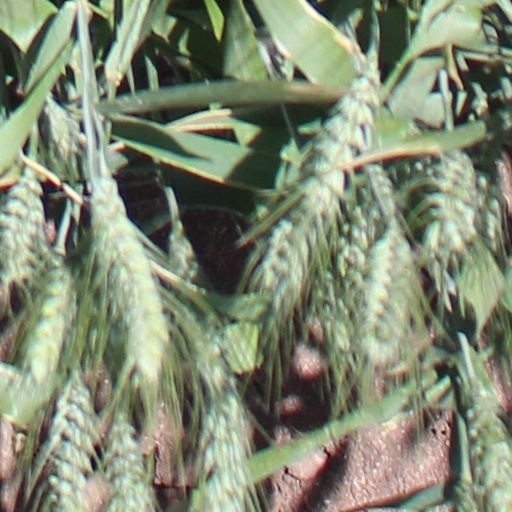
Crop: wheat